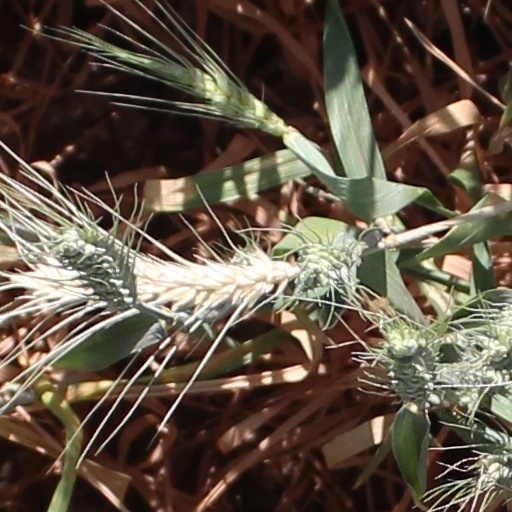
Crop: wheat